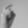
ASL letter: X